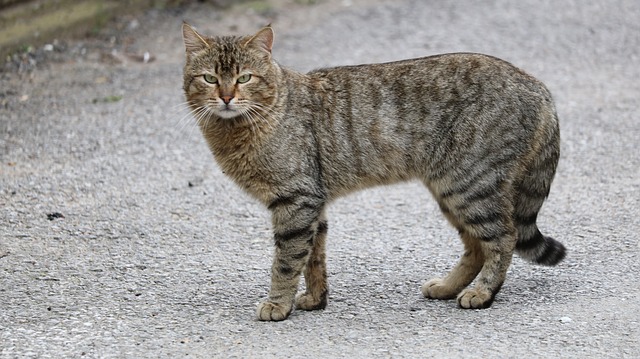
Label: gatto